Attack of the Giant Leeches

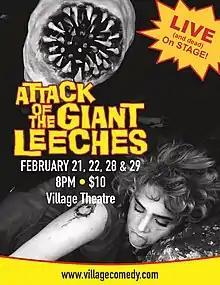
Flyer for the 2020 stage adaptation

"Attack of the Giant Leeches" holds a 70% approval rating on review aggregation website Rotten Tomatoes, based on 10 reviews; the average rating is 5.06/10. Film critic Leonard Maltin awarded the film 1.5 out of 4 stars, calling it a "ludicrous hybrid of white trash and monster genres".